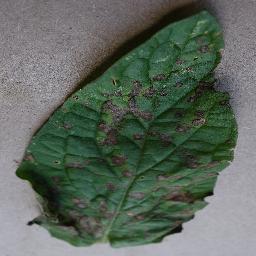
Label: Tomato___Early_blight